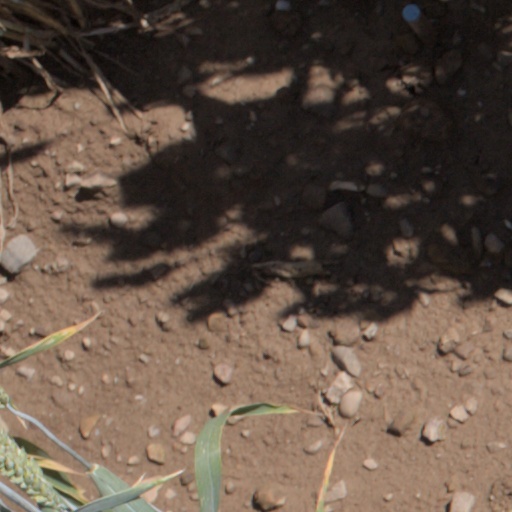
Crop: wheat